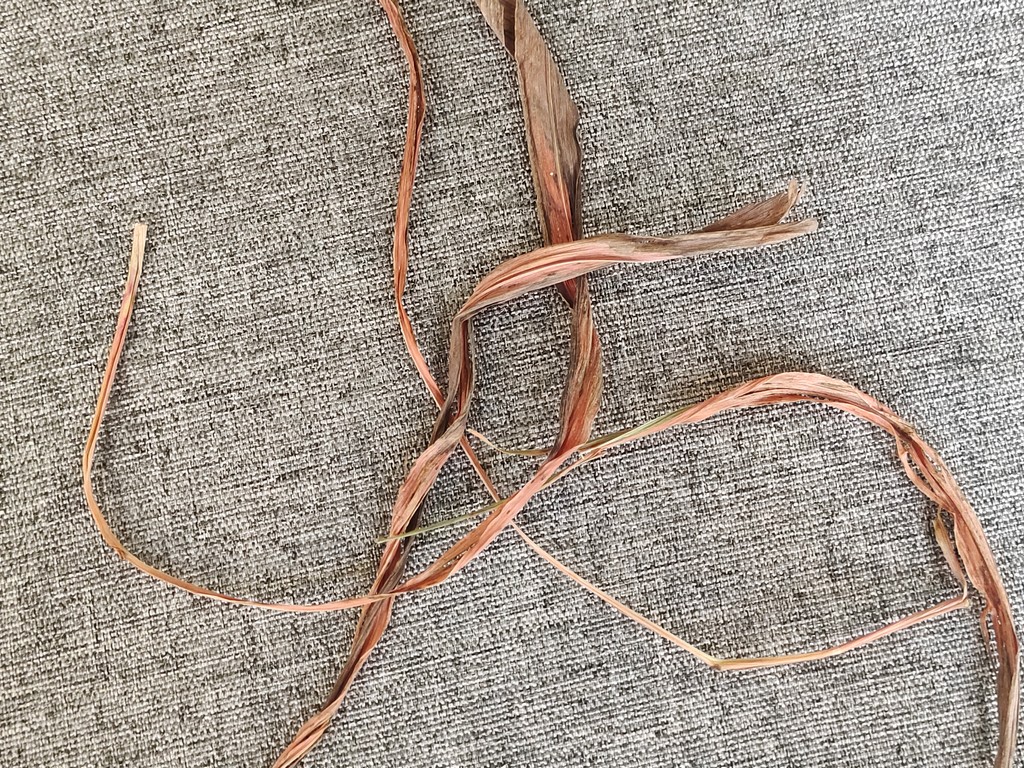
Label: Dried